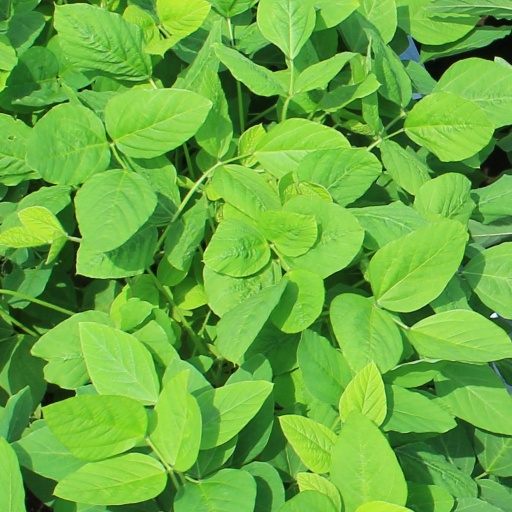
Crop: soybean